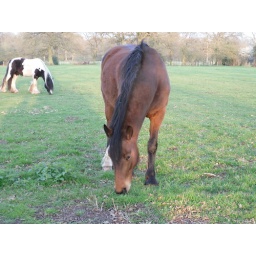
another horse in a field